Chōshōjo Reiko

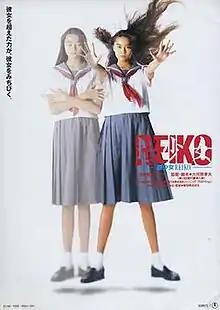

Prior to working on "Chōshōjo Reiko", director Takao Okawara worked as an assistant director at Toho often pitching ideas for a script that were ignored. Okawara decided to develop a story and enter it into a competition and if he would win, it would get better attention from upper staff at Toho. Okawara developed a story that he stated had a "sellable script" aimed at teenage audiences which persuaded him to include a fantasy element of Extrasensory perception. He submitted his story to the Kido Awards which it won second place. This influenced Toho to allow Okawara to direct it.